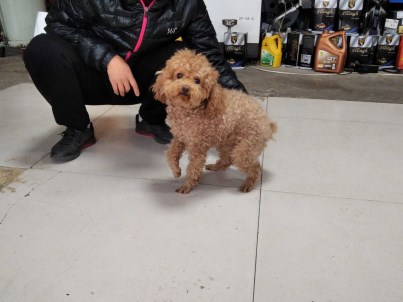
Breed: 7449-n000128-teddy